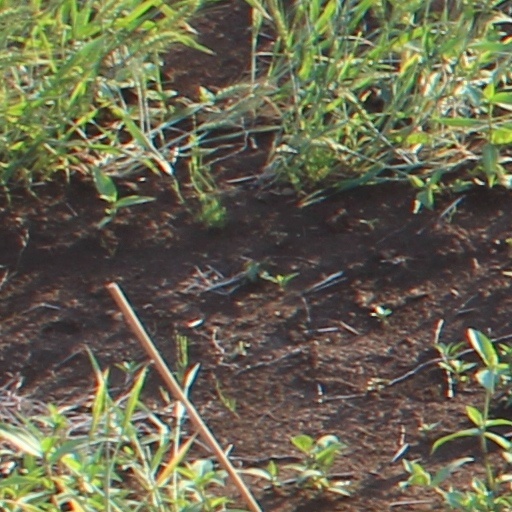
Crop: wheat